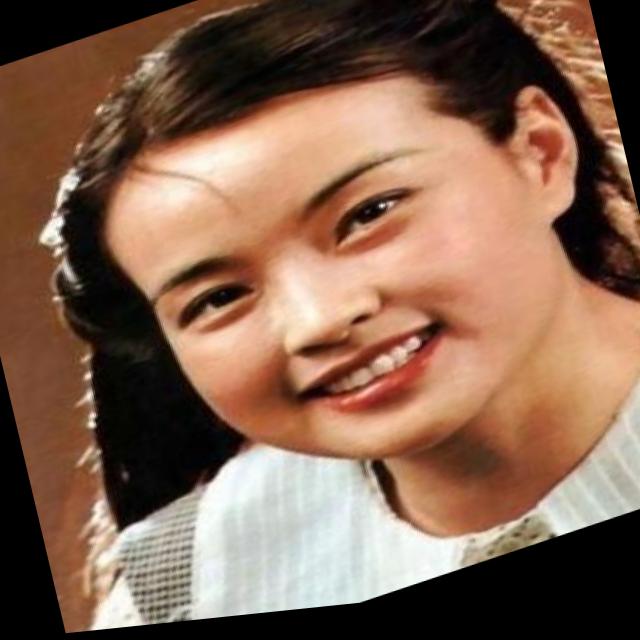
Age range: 21-44